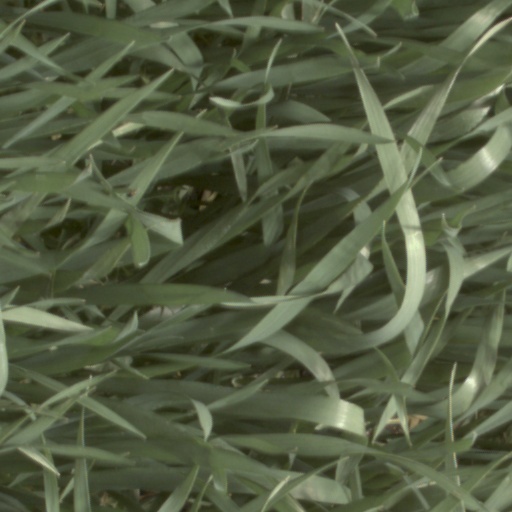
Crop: wheat